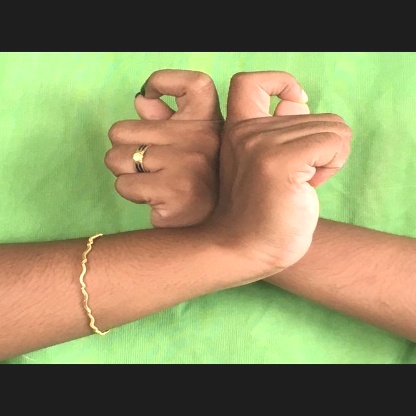
Mudra: Berunda